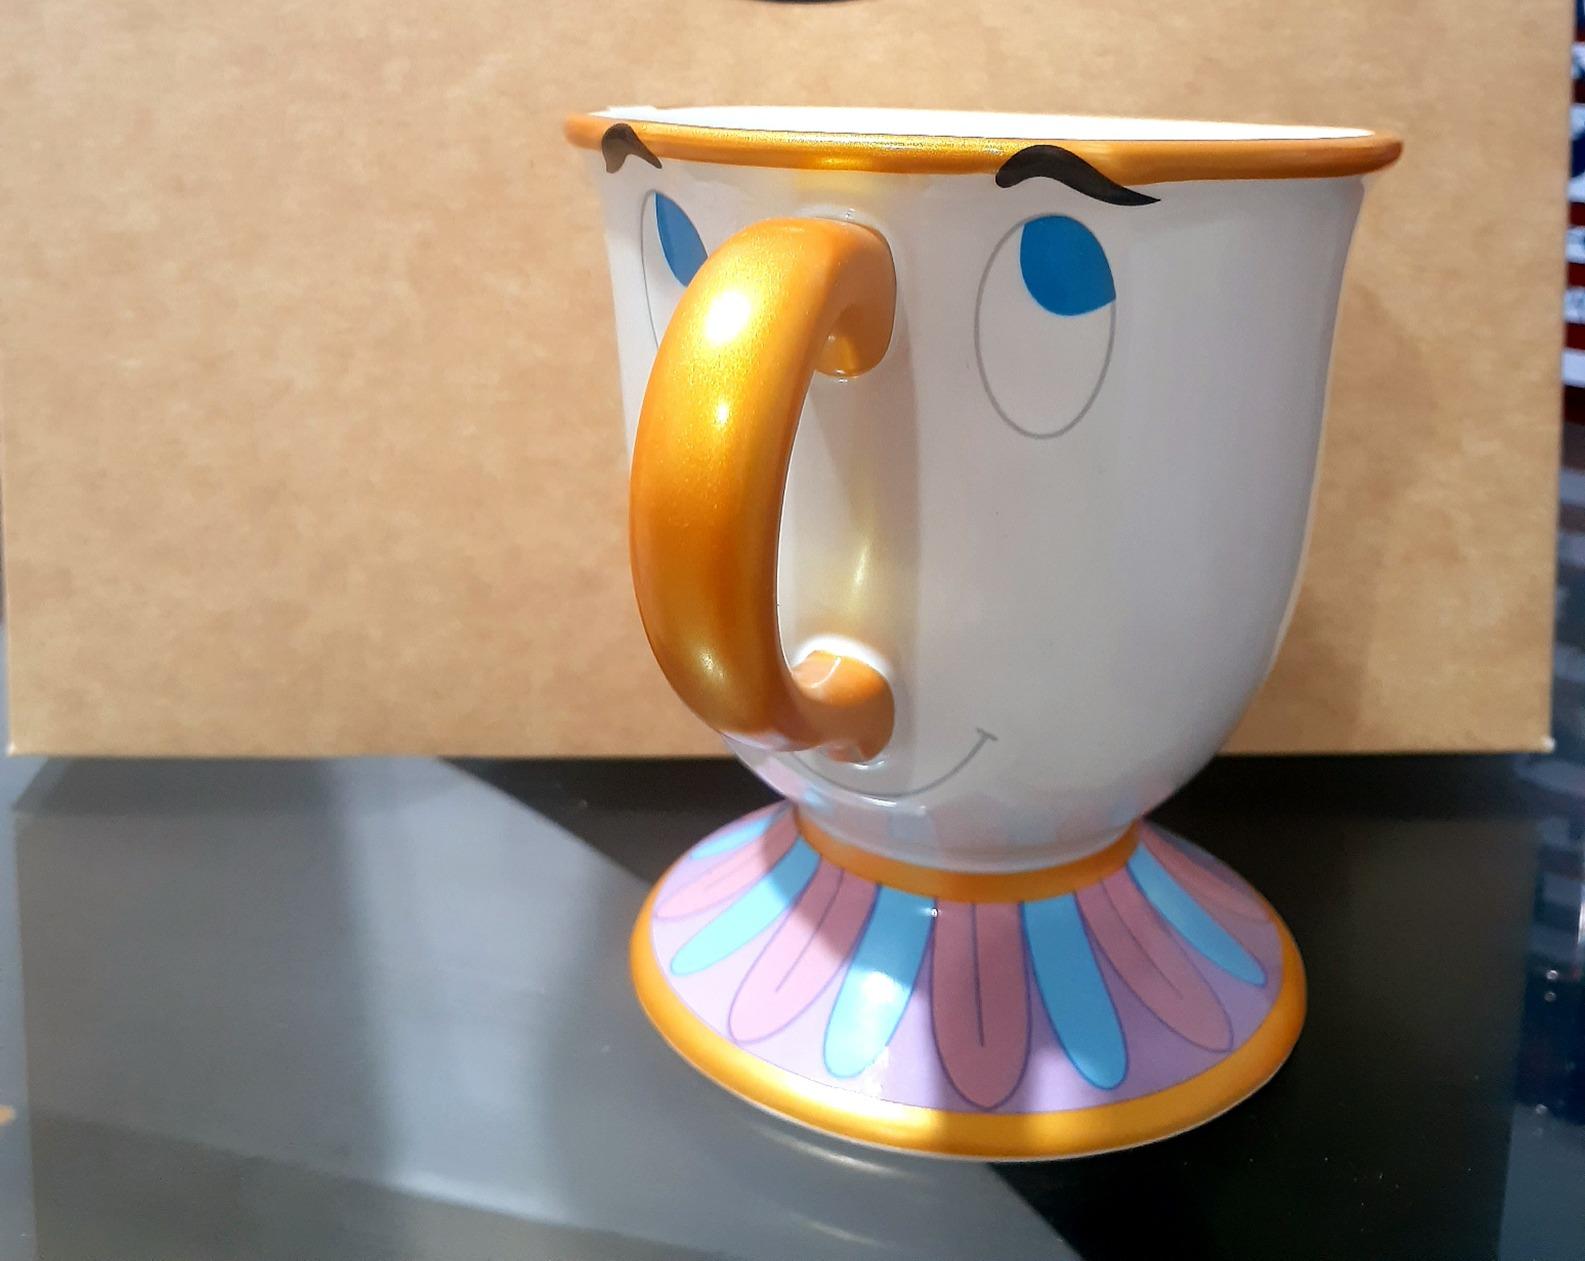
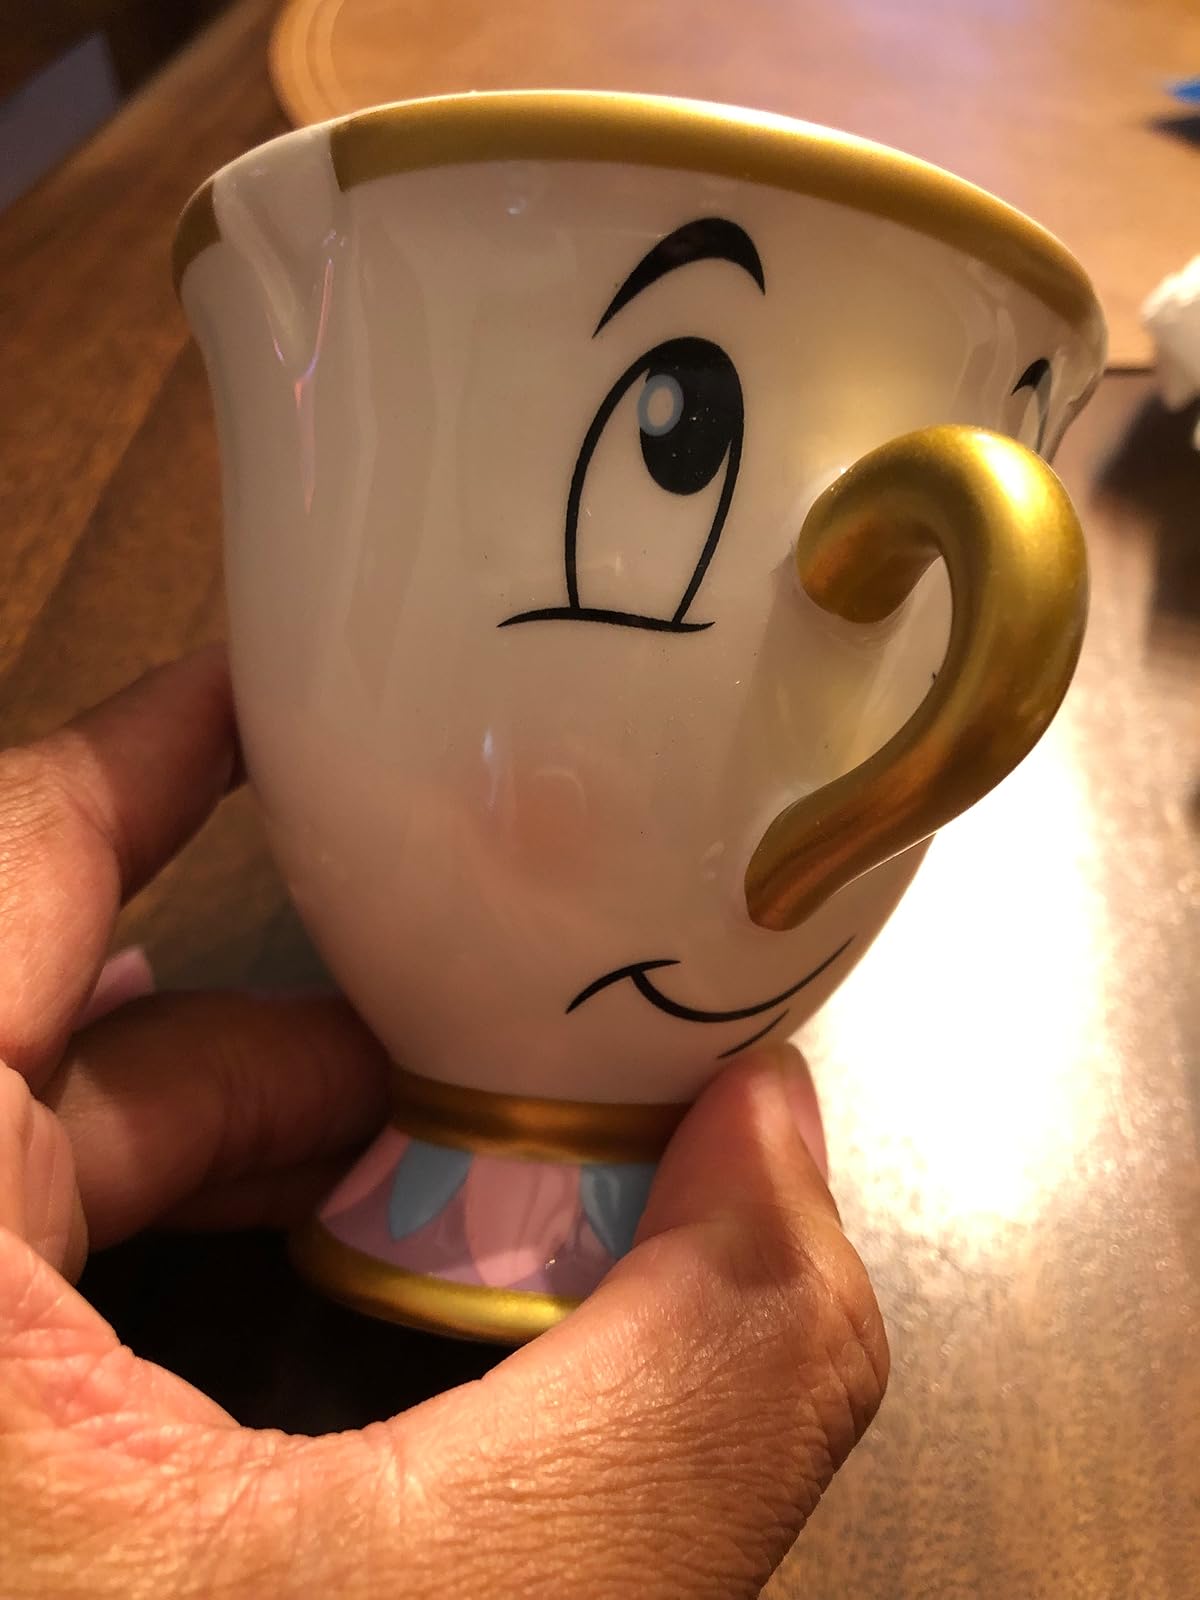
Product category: items_mug
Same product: no